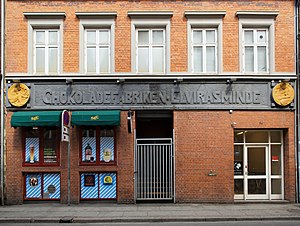
Jazzhus Tagskægget
Tagskægget lå i Elvirasmindes gamle chokoladefabrik i Klostergade, indgangen til spillestedet var bag gitteret og opad trappen.
Chokoladefabrikken Elvirasminde i Klostergade, Aarhus her var det tidligere Jazzhus Tagskægget
Jazzhus Tagskægget var et jazz-spillested i Aarhus. Spillestedet blev drevet af Peter Max Hansen.